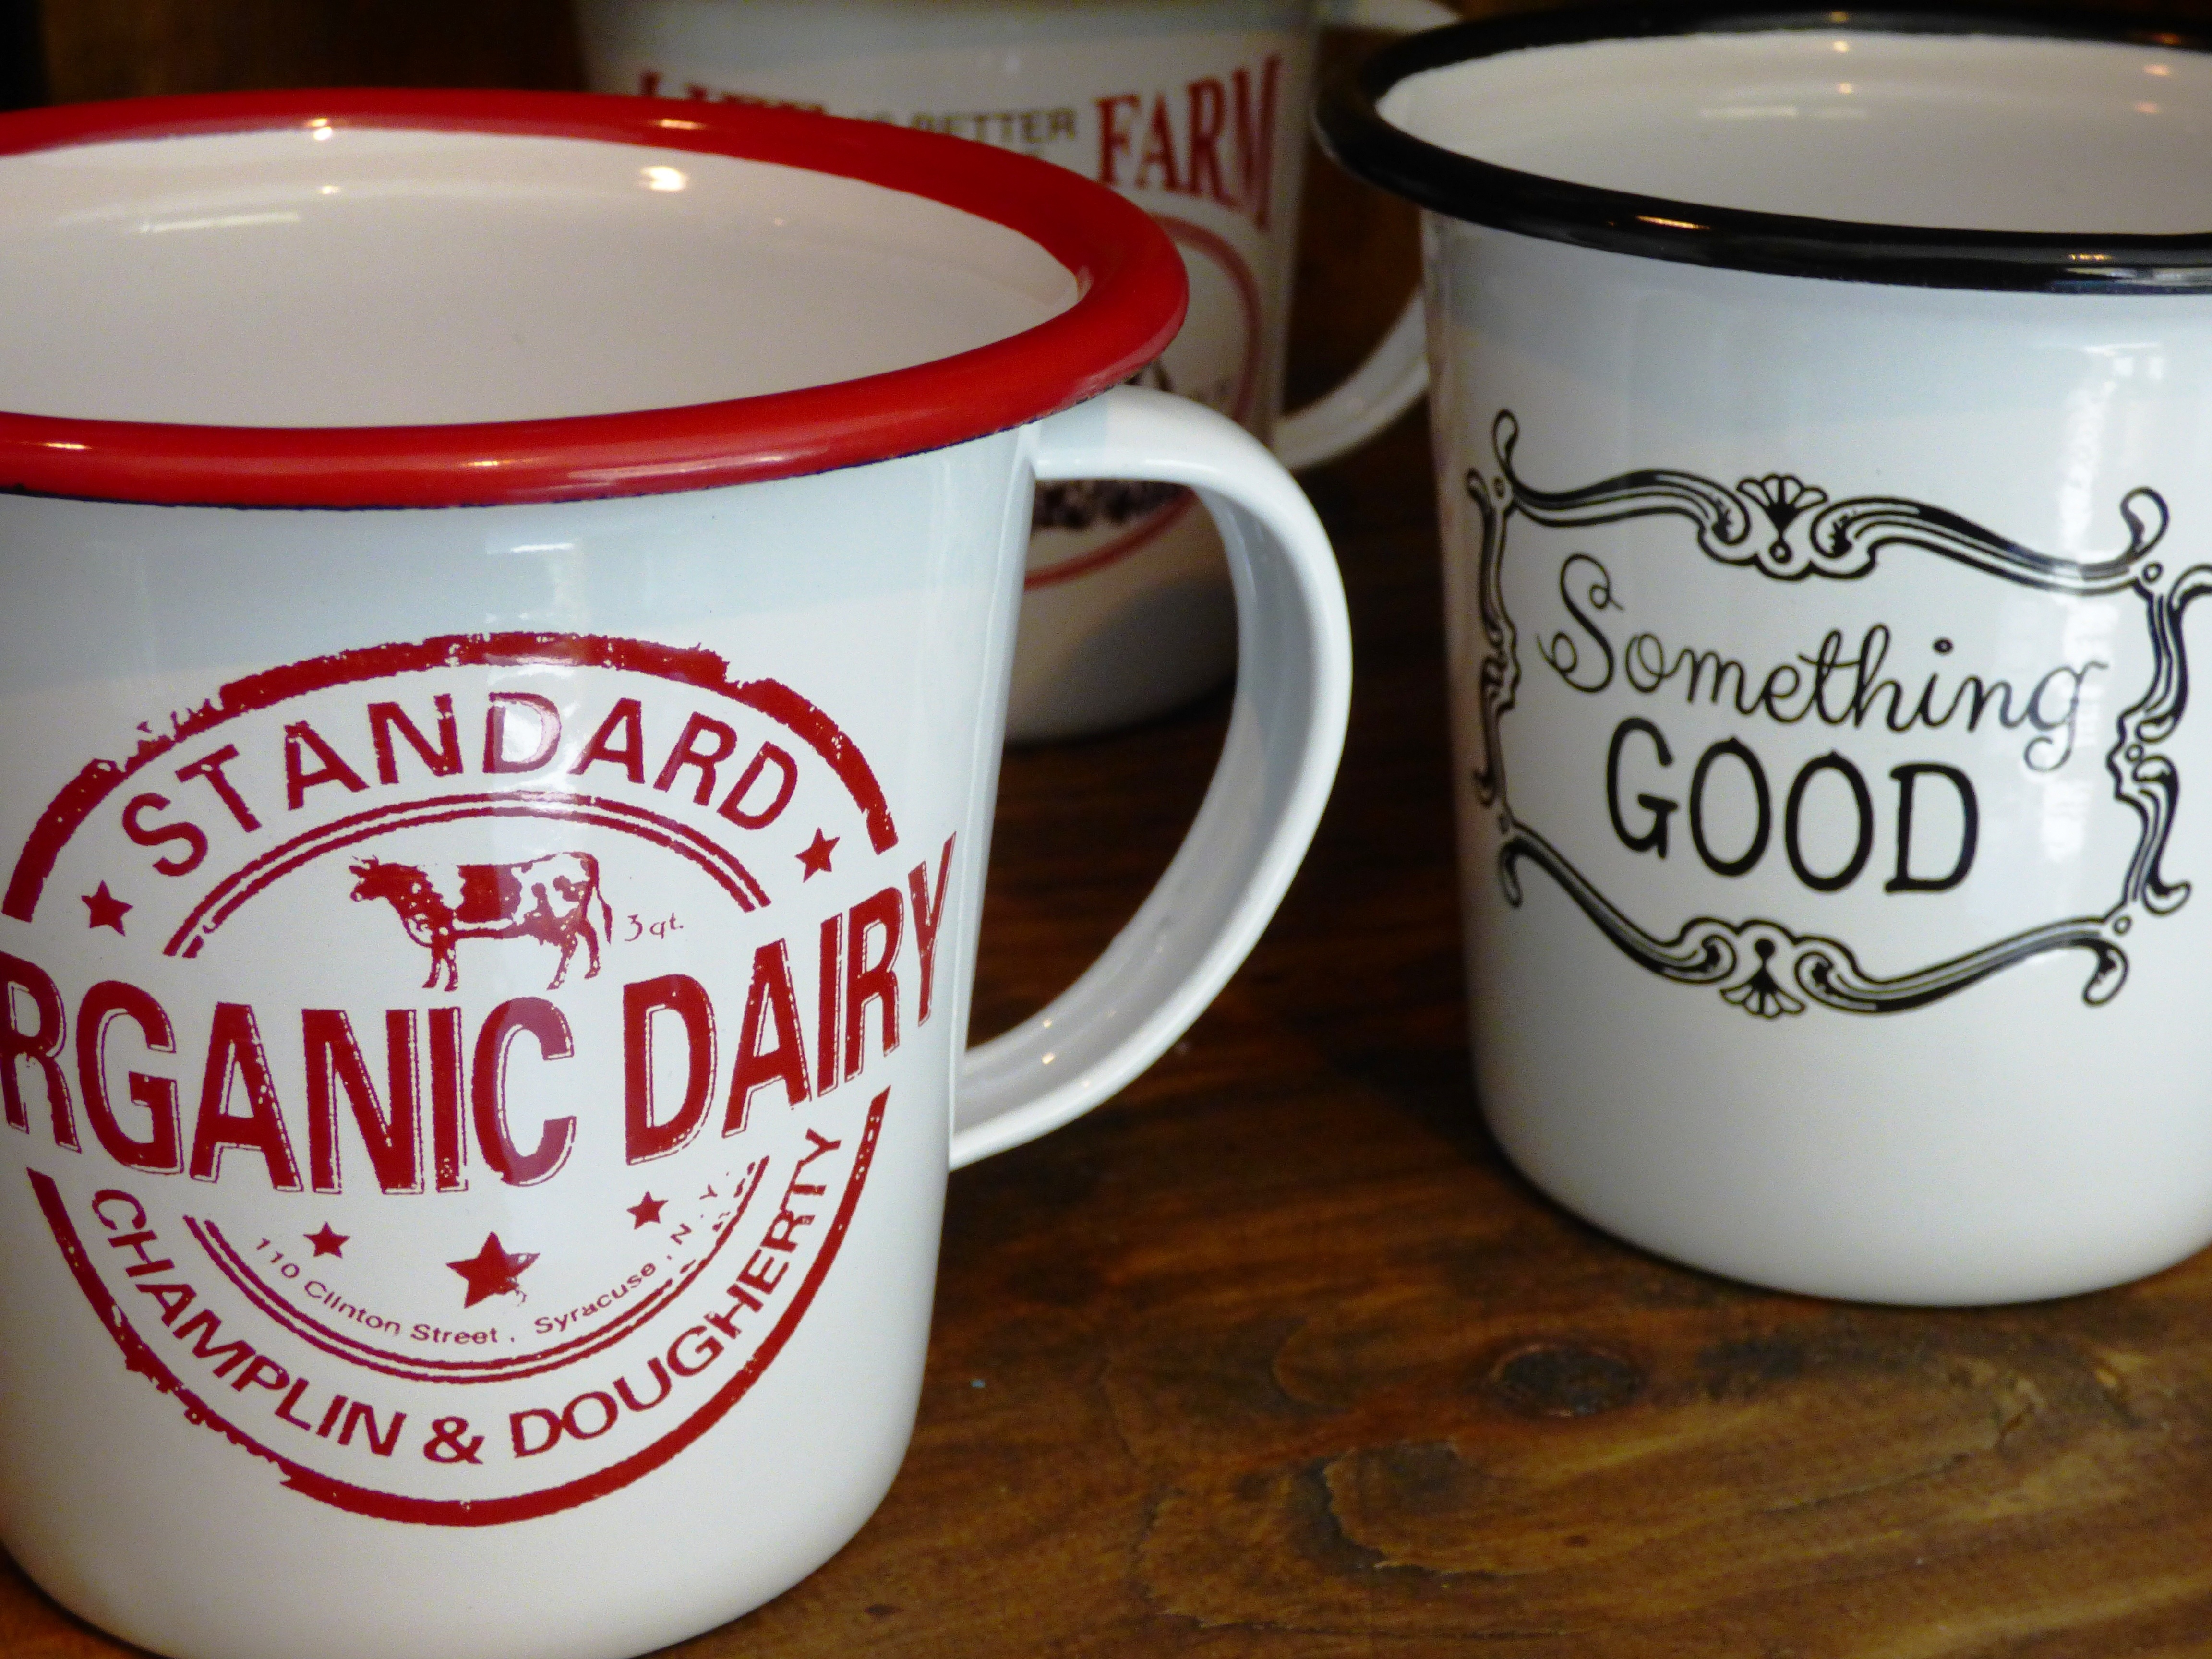
tea, cup, model, food, ceramic, drink, breakfast, mug, dessert, lighting, coffee cup, dairy product, fine art, design, cups, decorative, handmade, flavor, the art of, colorful mugs, drinkware